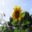
Label: sunflower